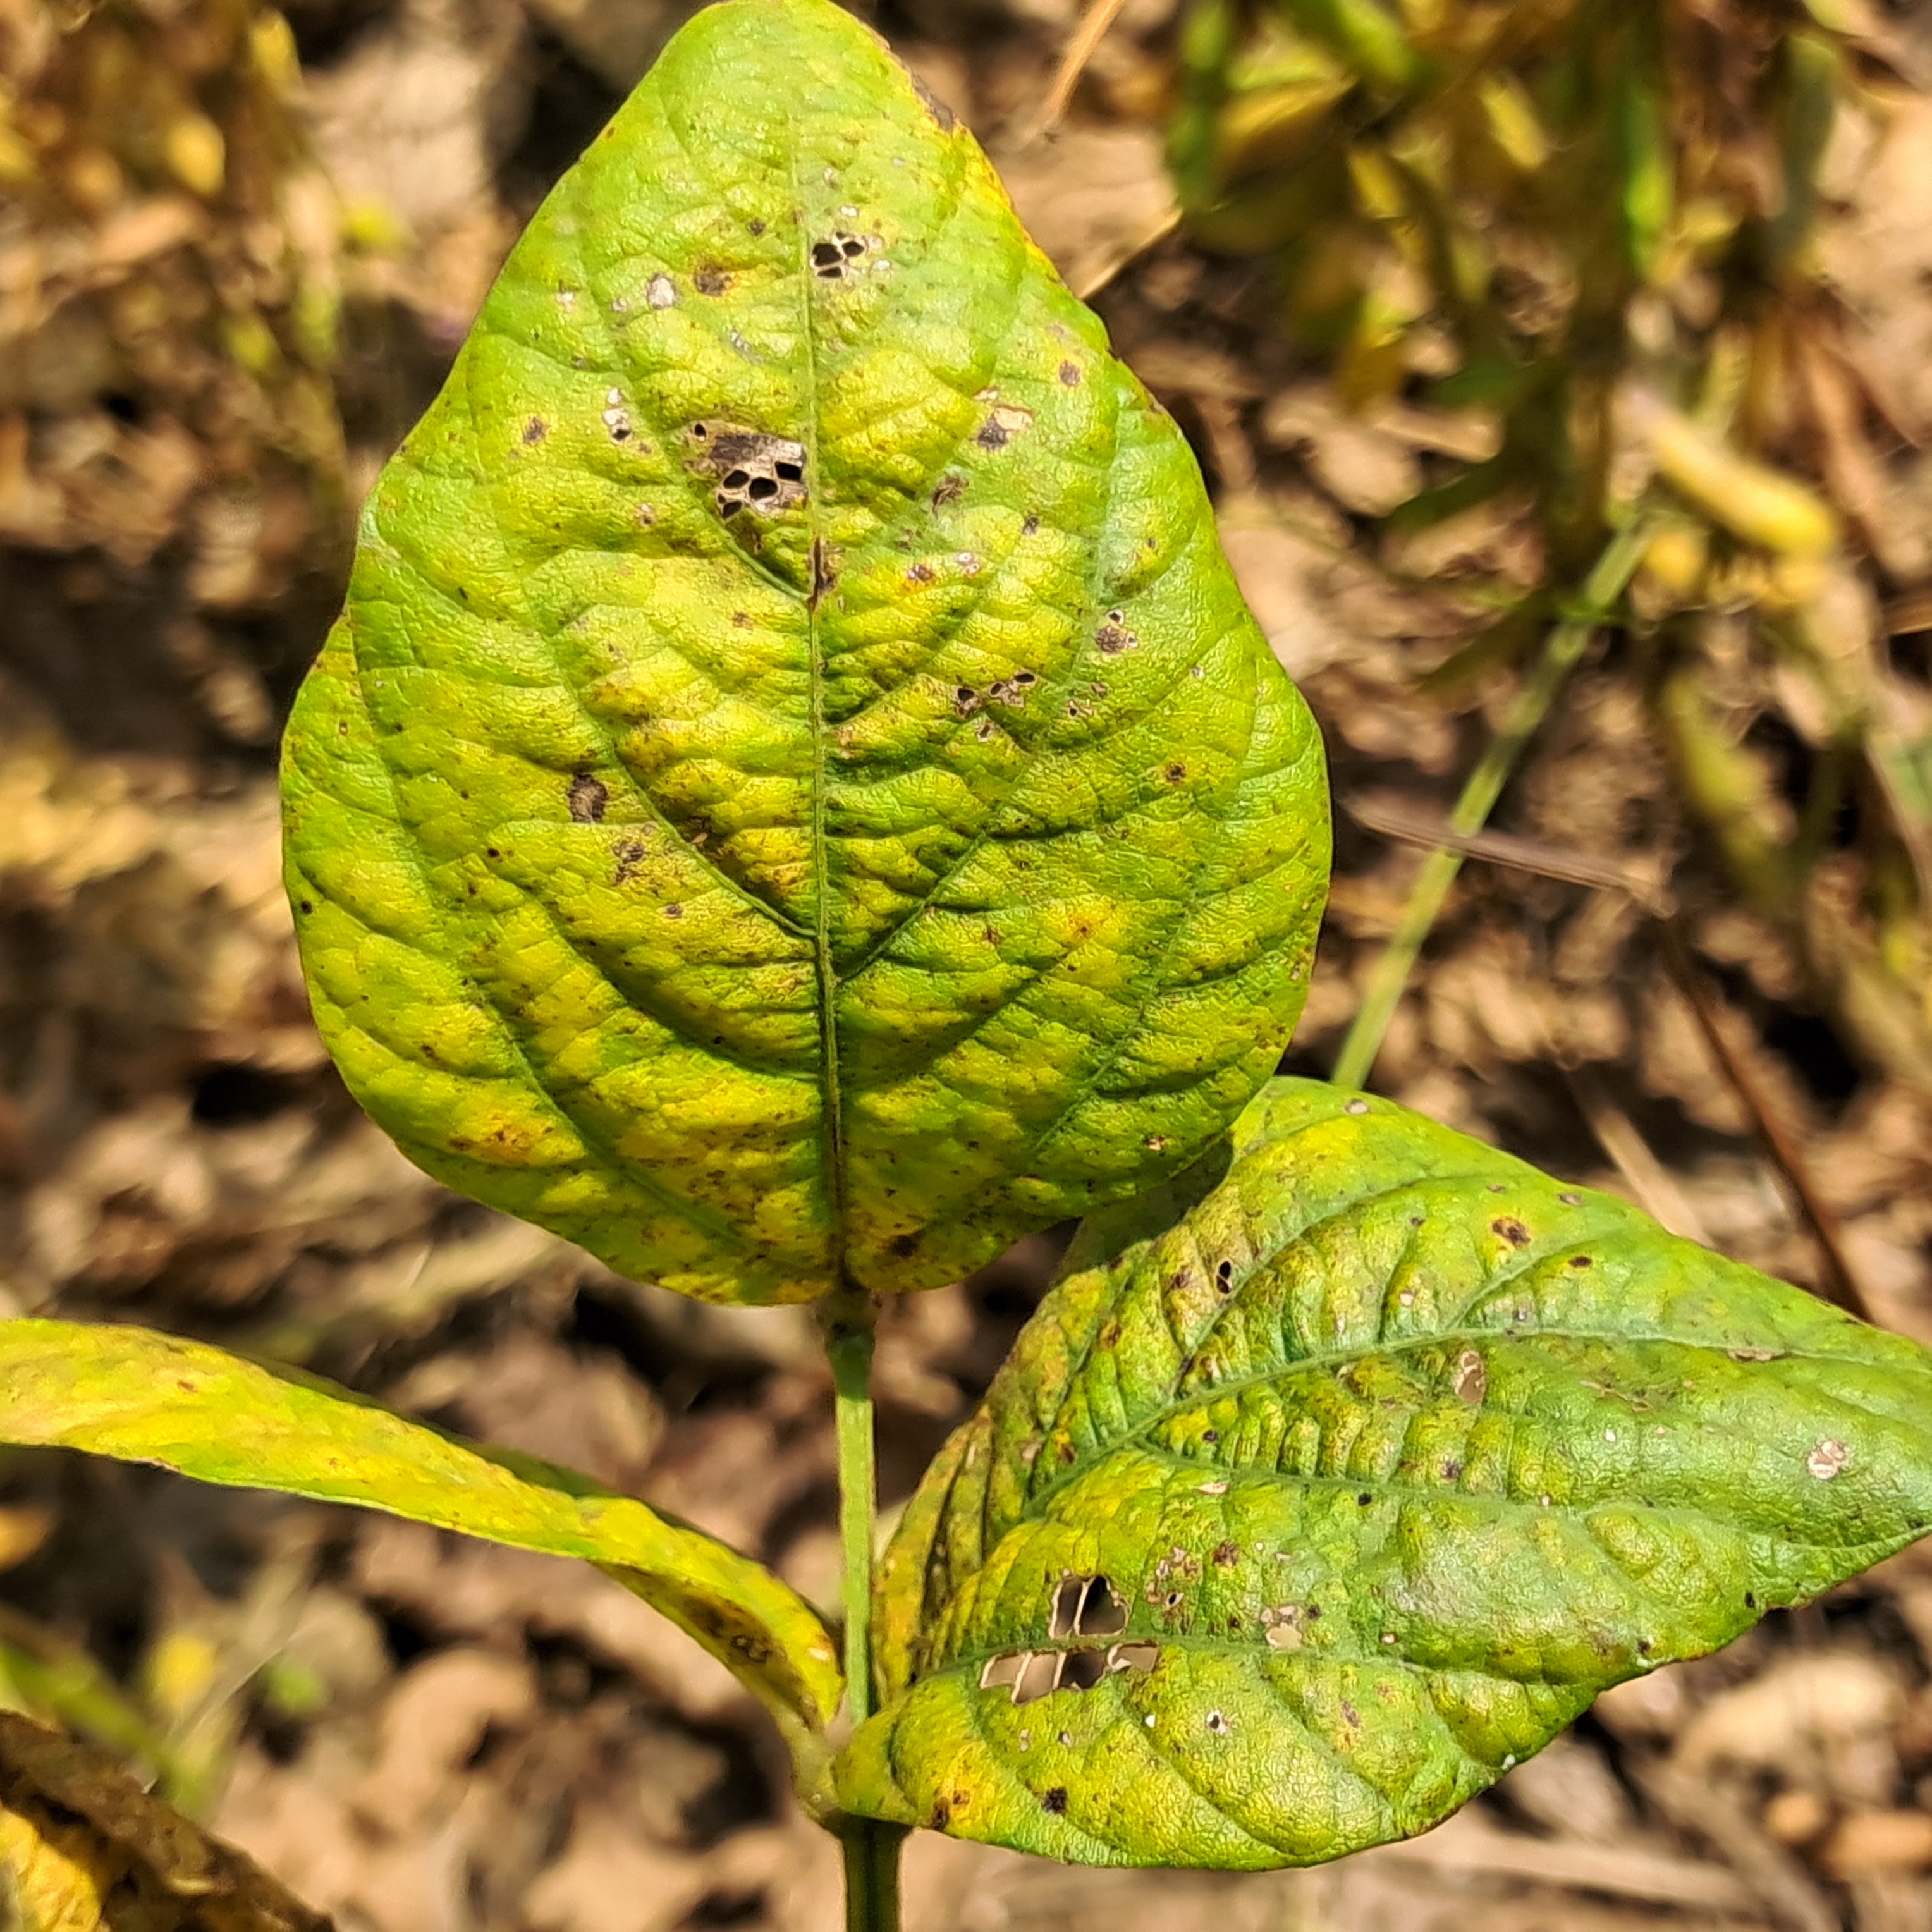
Label: Mosaic